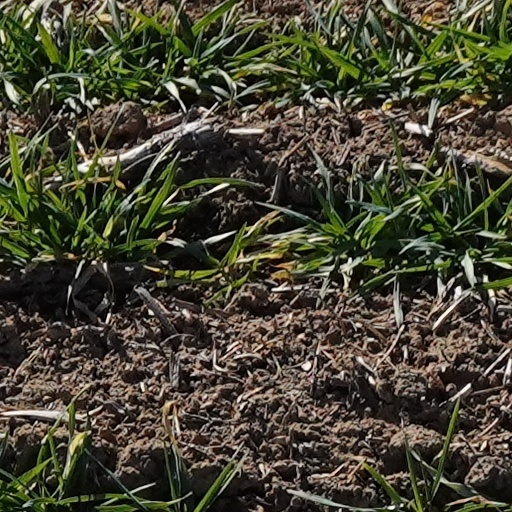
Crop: wheat